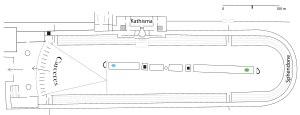
Flavius Pompeius, né avant 500 et mort le 19 janvier 532 à Constantinople, est un homme politique de l’Empire byzantin. Il est notamment consul en 501 et participe à la sédition Nika en janvier 532, à la fin de laquelle il est exécuté. Il est un neveu de l’empereur Anastase Iᵉʳ.
Les factions ou dèmes dans l'empire romain et surtout dans l'empire byzantin étaient essentiellement des supporteurs et organisateurs de courses de chars dans les cirques de l'Empire, et notamment dans le plus grand de tous, l'Hippodrome de Constantinople. Pendant la période proto-byzantine, elles avaient un rôle éminemment politique et sont à l'origine de plusieurs émeutes dont la sédition Nika.